Richard C. West

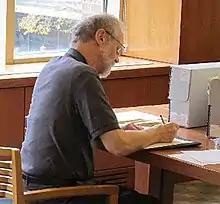
Richard C. West in 2013, working in Marquette University's Tolkien Archive

Richard Carroll West (August 13, 1944 – November 29, 2020) was an American librarian and one of the first Tolkien scholars. He is best known for his 1975 essay on the interlace structure of "The Lord of the Rings", for which he won the 1976 Mythopoeic Scholarship Award for Inkling Studies.